Belgravia

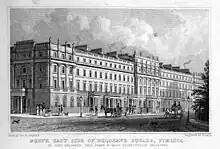
Belgrave Square in the late 1820s, shortly after construction

The area takes its name from the village of Belgrave, Cheshire, two miles (3 km) from the Grosvenor family's main country seat of Eaton Hall. One of the Duke of Westminster's subsidiary titles is Viscount Belgrave.